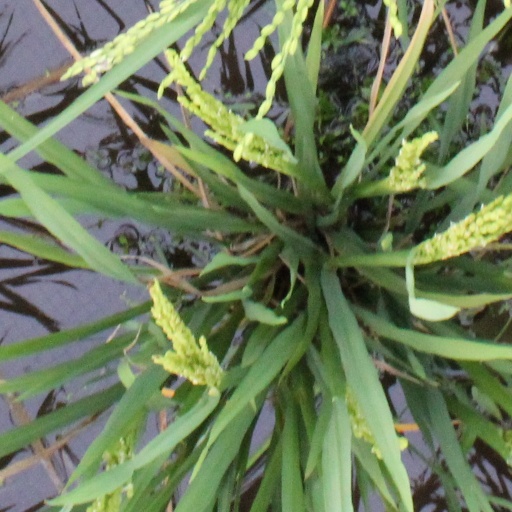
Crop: rice